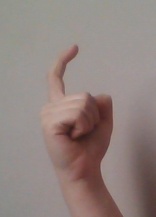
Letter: ra